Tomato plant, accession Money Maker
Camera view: tilt-top (135 deg); turntable rotation: 180 degrees
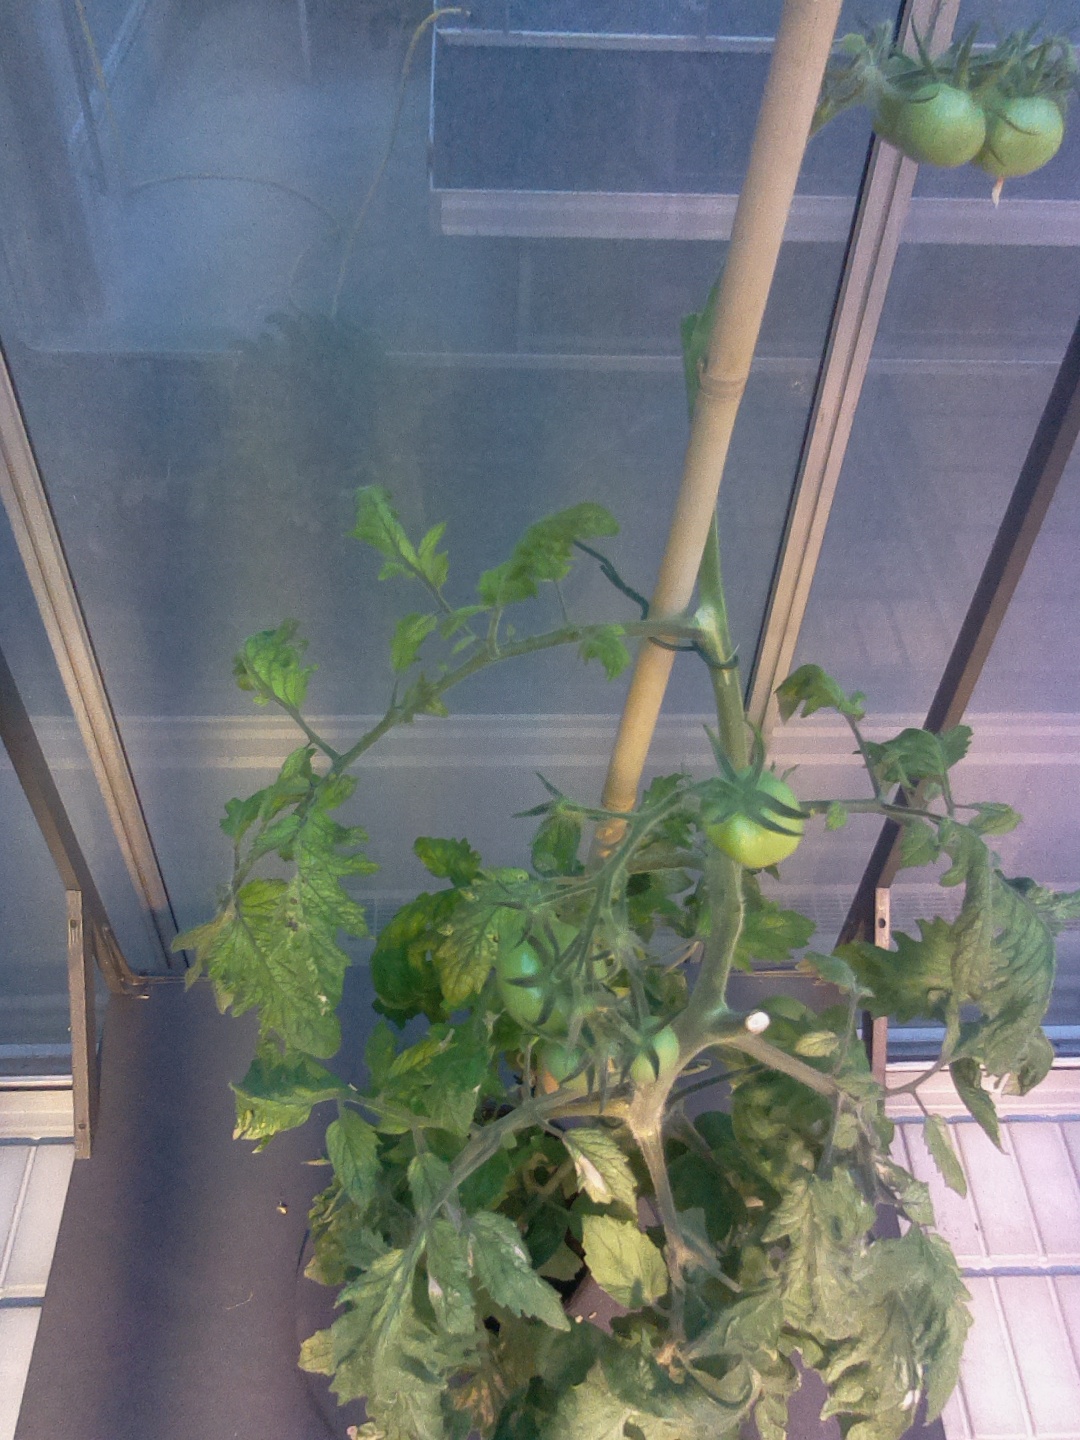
BBCH growth stage 79: 90% -100% of final fruit size